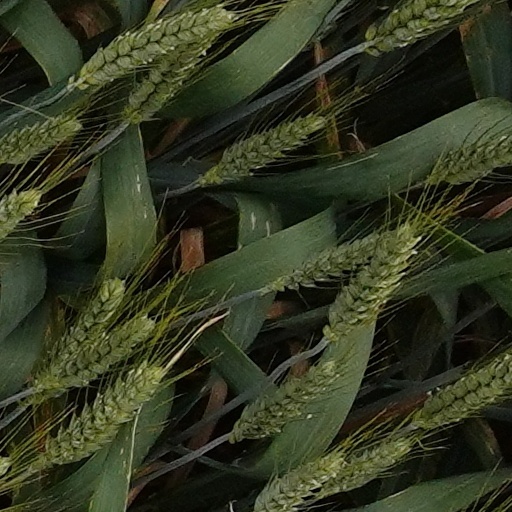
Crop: wheat